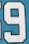
Number: 9